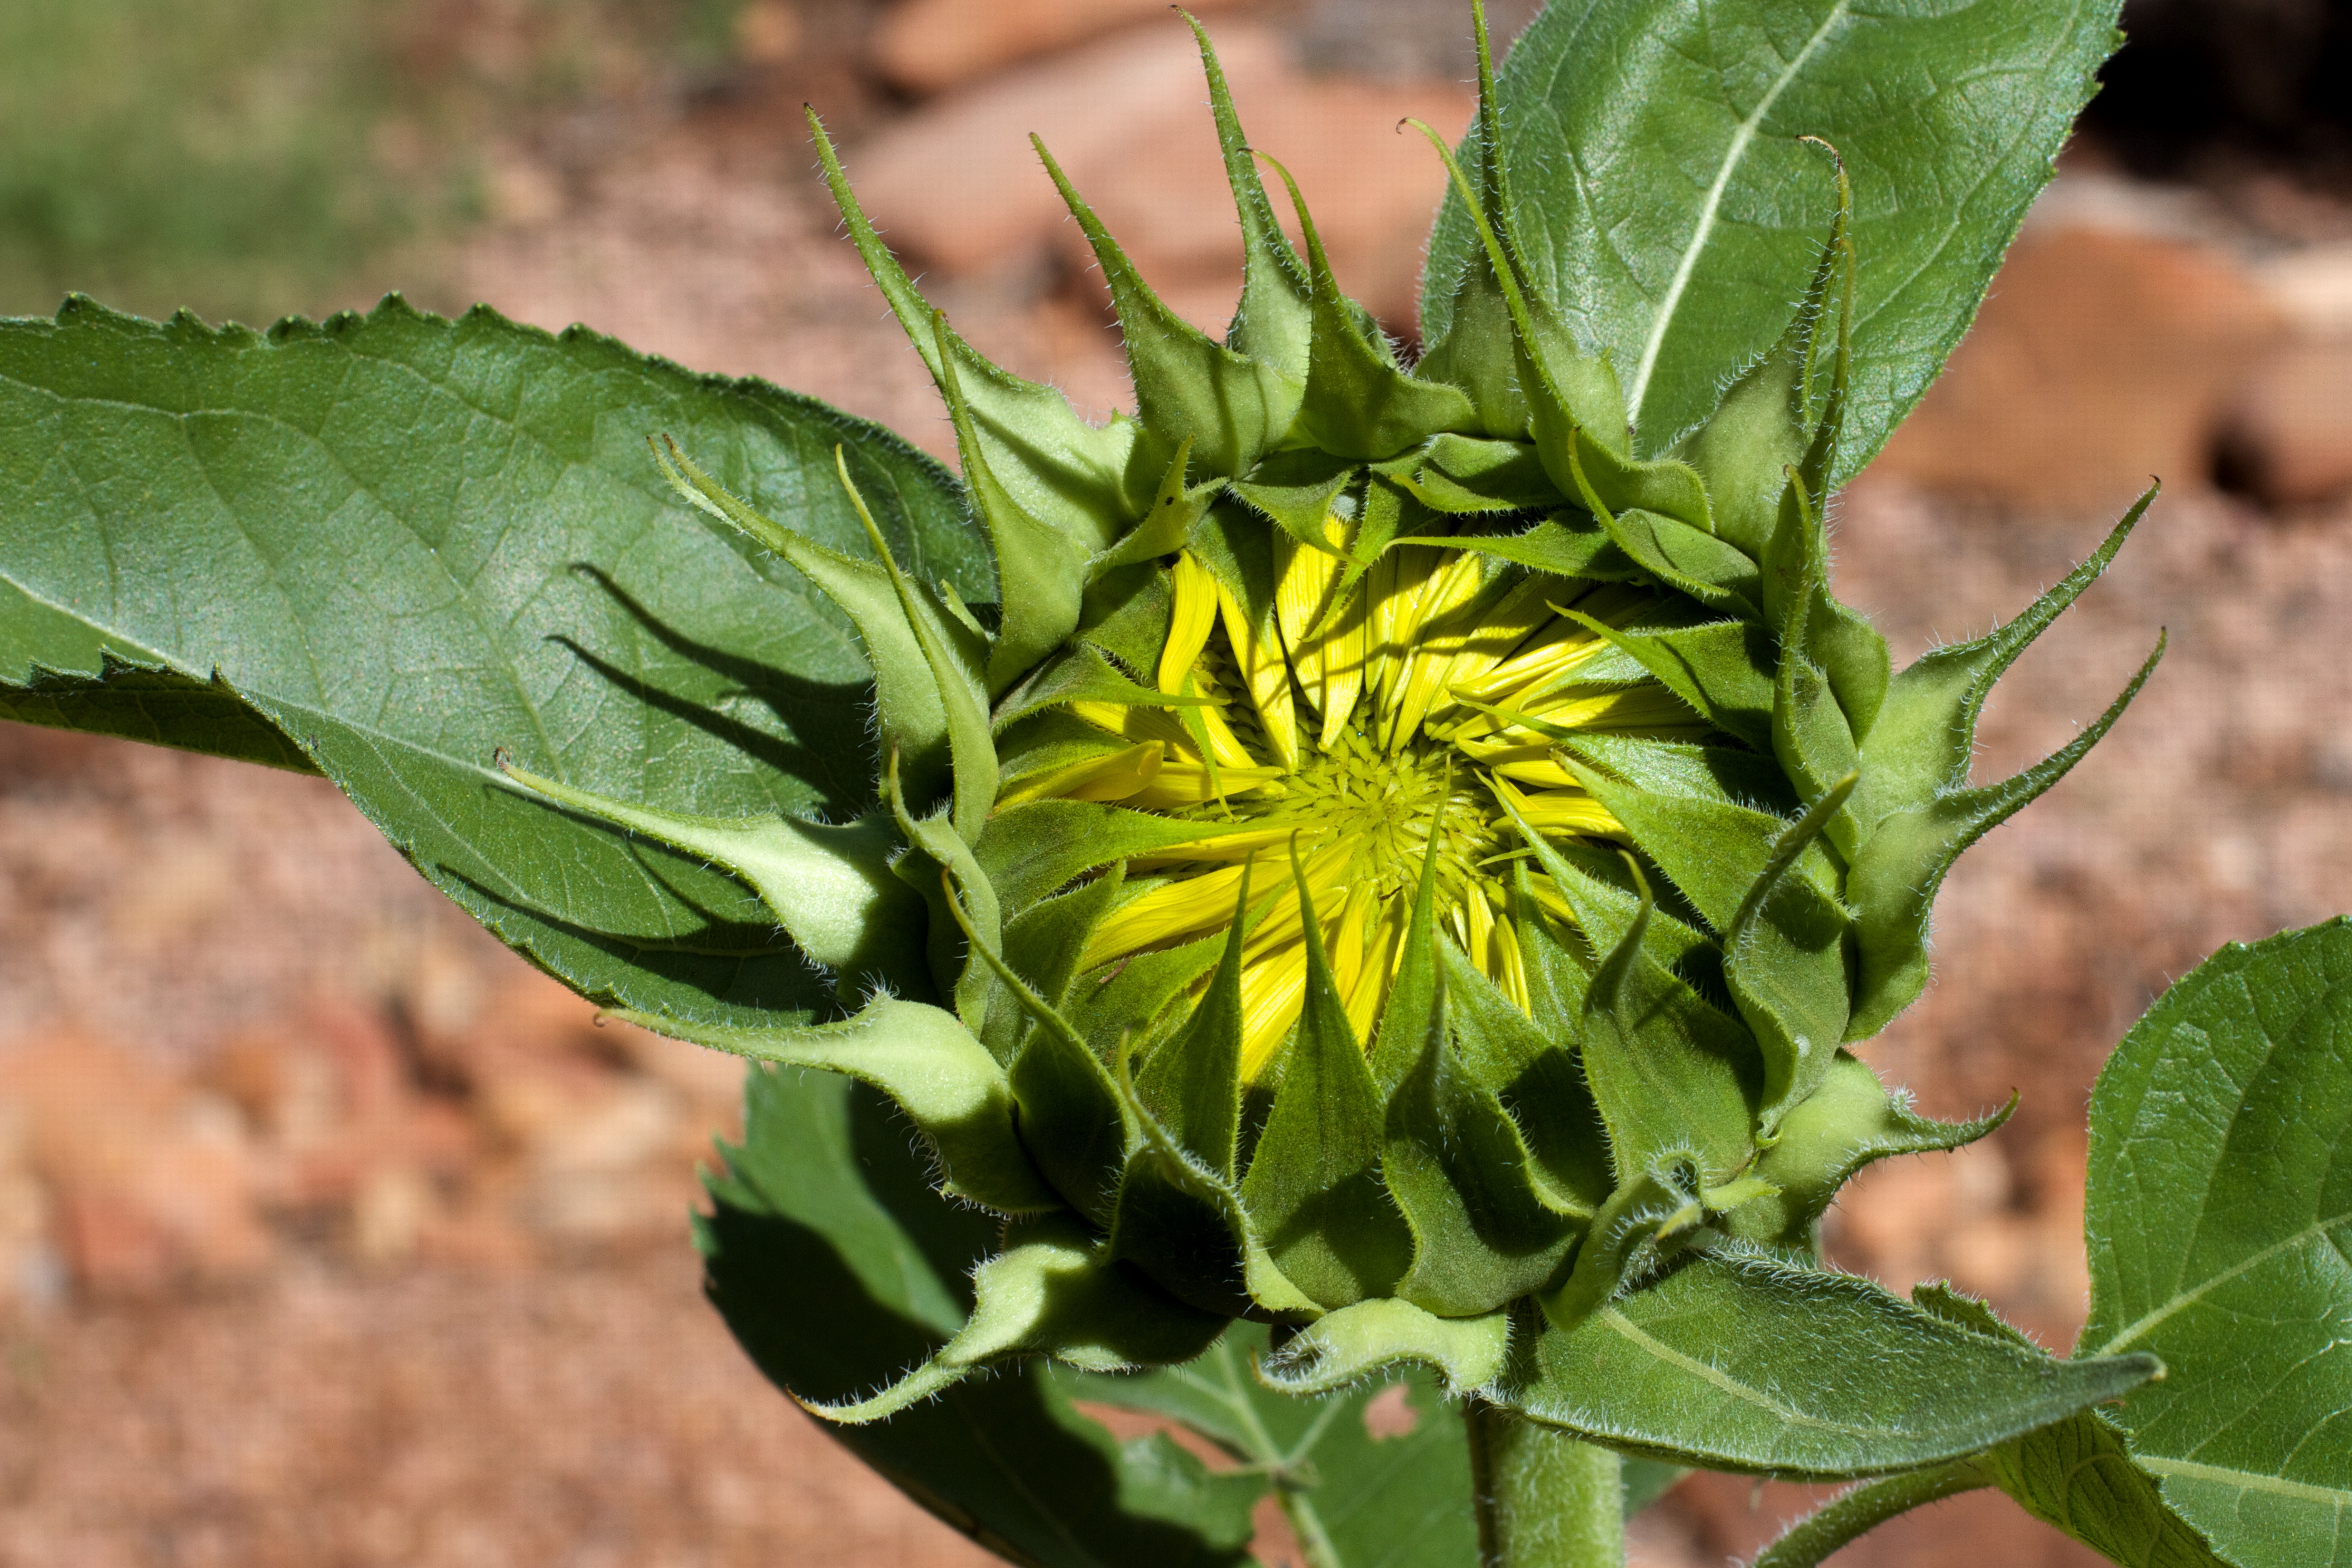
plant, leaf, flower, produce, botany, flora, sunflower, wildflower, thistle, seeditforward, flowering plant, daisy family, annual plant, land plant